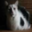
Label: cat